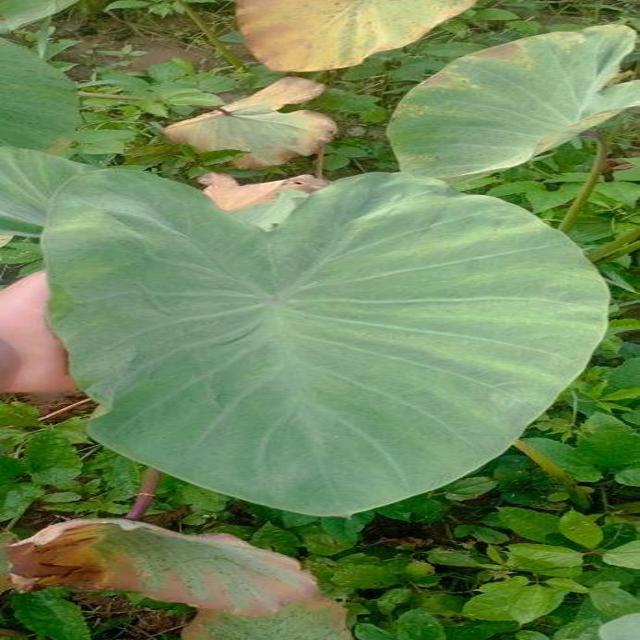
Label: Healthy